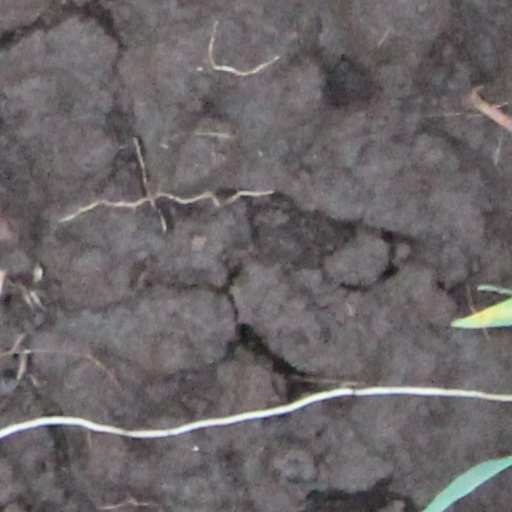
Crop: wheat